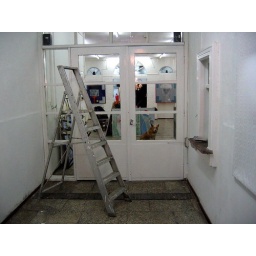
dog in the window